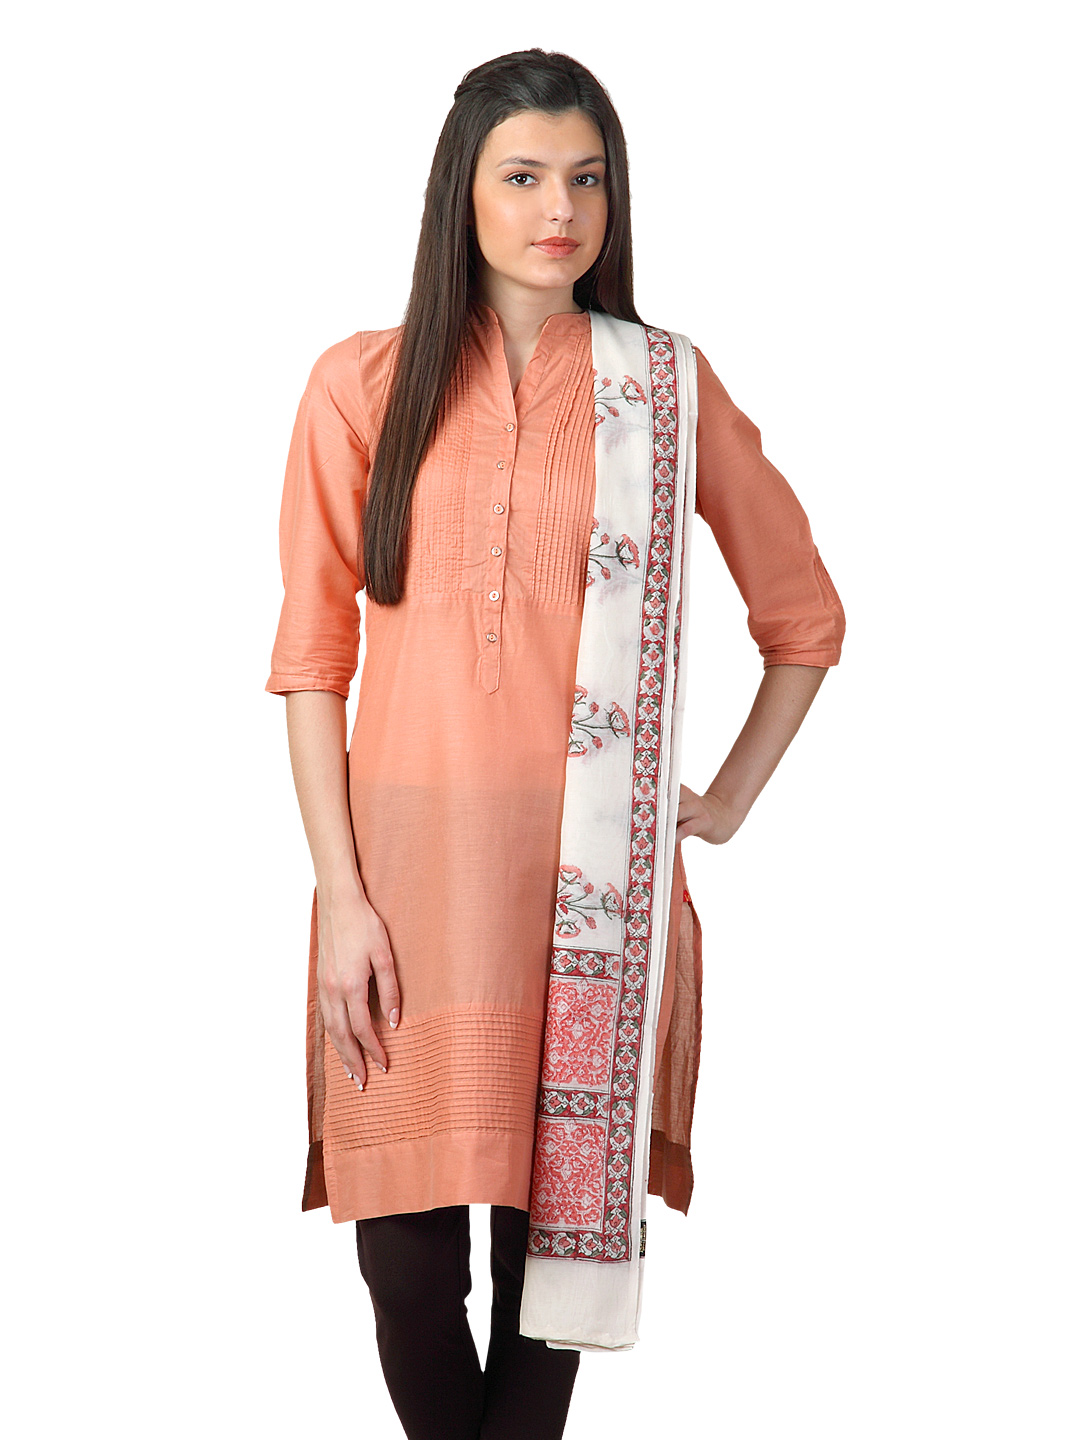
Fabindia Off White Chanderi Dupatta
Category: Apparel / Topwear / Dupatta
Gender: Women
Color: Off White
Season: Summer 2012
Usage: Ethnic